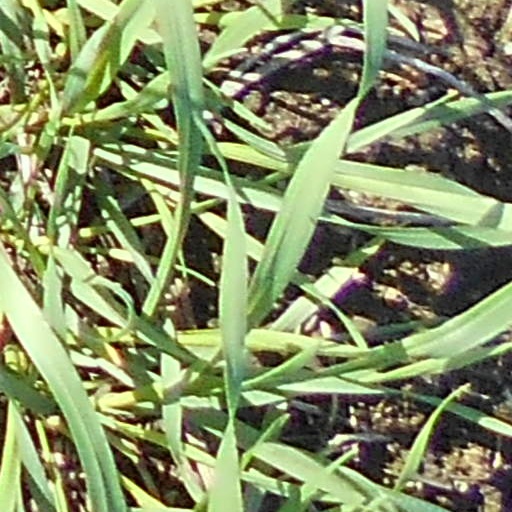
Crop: wheat